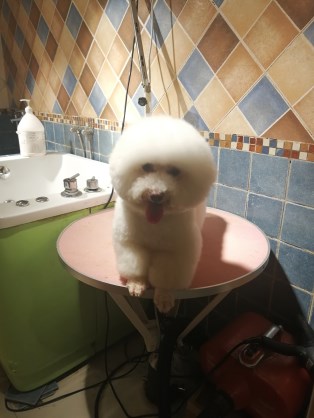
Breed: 3083-n000117-Bichon_Frise